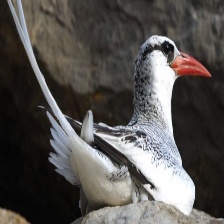
Species: RED BILLED TROPICBIRD
Scientific name: PHAETHON AETHEREU